Red Horse of Tysoe

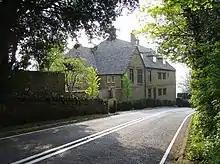
The former Sun Rising coaching inn, on the Edgehill escarpment. Its landlord, a Mr Nicholls, had the original site on Red Horse Ground ploughed up subsequent to the Tysoe Inclosure Act 1796 (36 Geo. 3. c. "31" ), but later arranged for another, smaller figure to be cut on a different site.

A third, substantially smaller figure, facing in the opposite direction (South) to the earlier horses, was extant in the 18th century, when there was much discussion of the figure by local antiquarians. Reverend Francis Wise put forward a theory, based on local tradition, that the horse had been scoured annually on Palm Sunday to commemorate Richard Neville, 16th Earl of Warwick's participation in the Battle of Towton, while a Reverend William Asplin ridiculed Wise for his theories on this (and other) hill-figures. This incarnation of the horse was both confirmed on contemporary maps and in 1772 measured fairly exactly by Richard Gough, who described it (in an 1806 reference) as "croup to chest, 34 feet; shoulder to ears, under jaw to bottom of chest, 10 feet; shoulder to ground, 16 feet or 57 hands; length of off foreleg, 12 feet; length of near foreleg, 9 feet; hindlegs, 10 feet; belly, 19.5 feet; sheath, 8 feet; tail (more like a lion's), 18 feet; width of each leg 1 foot; diameter of the eye, 1 foot 2 inches long". It was acknowledged at the time that this was much smaller than the earlier "colossal" horse.